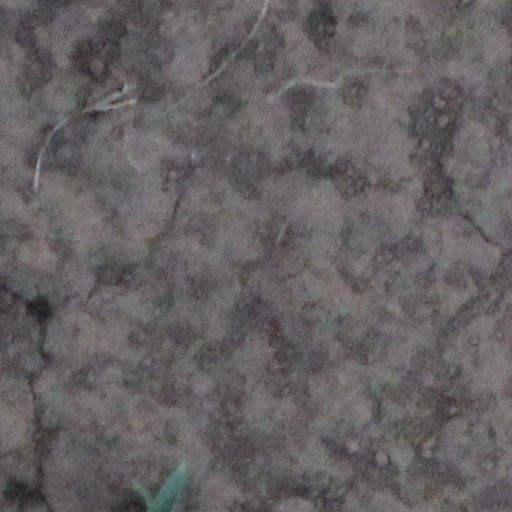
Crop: wheat